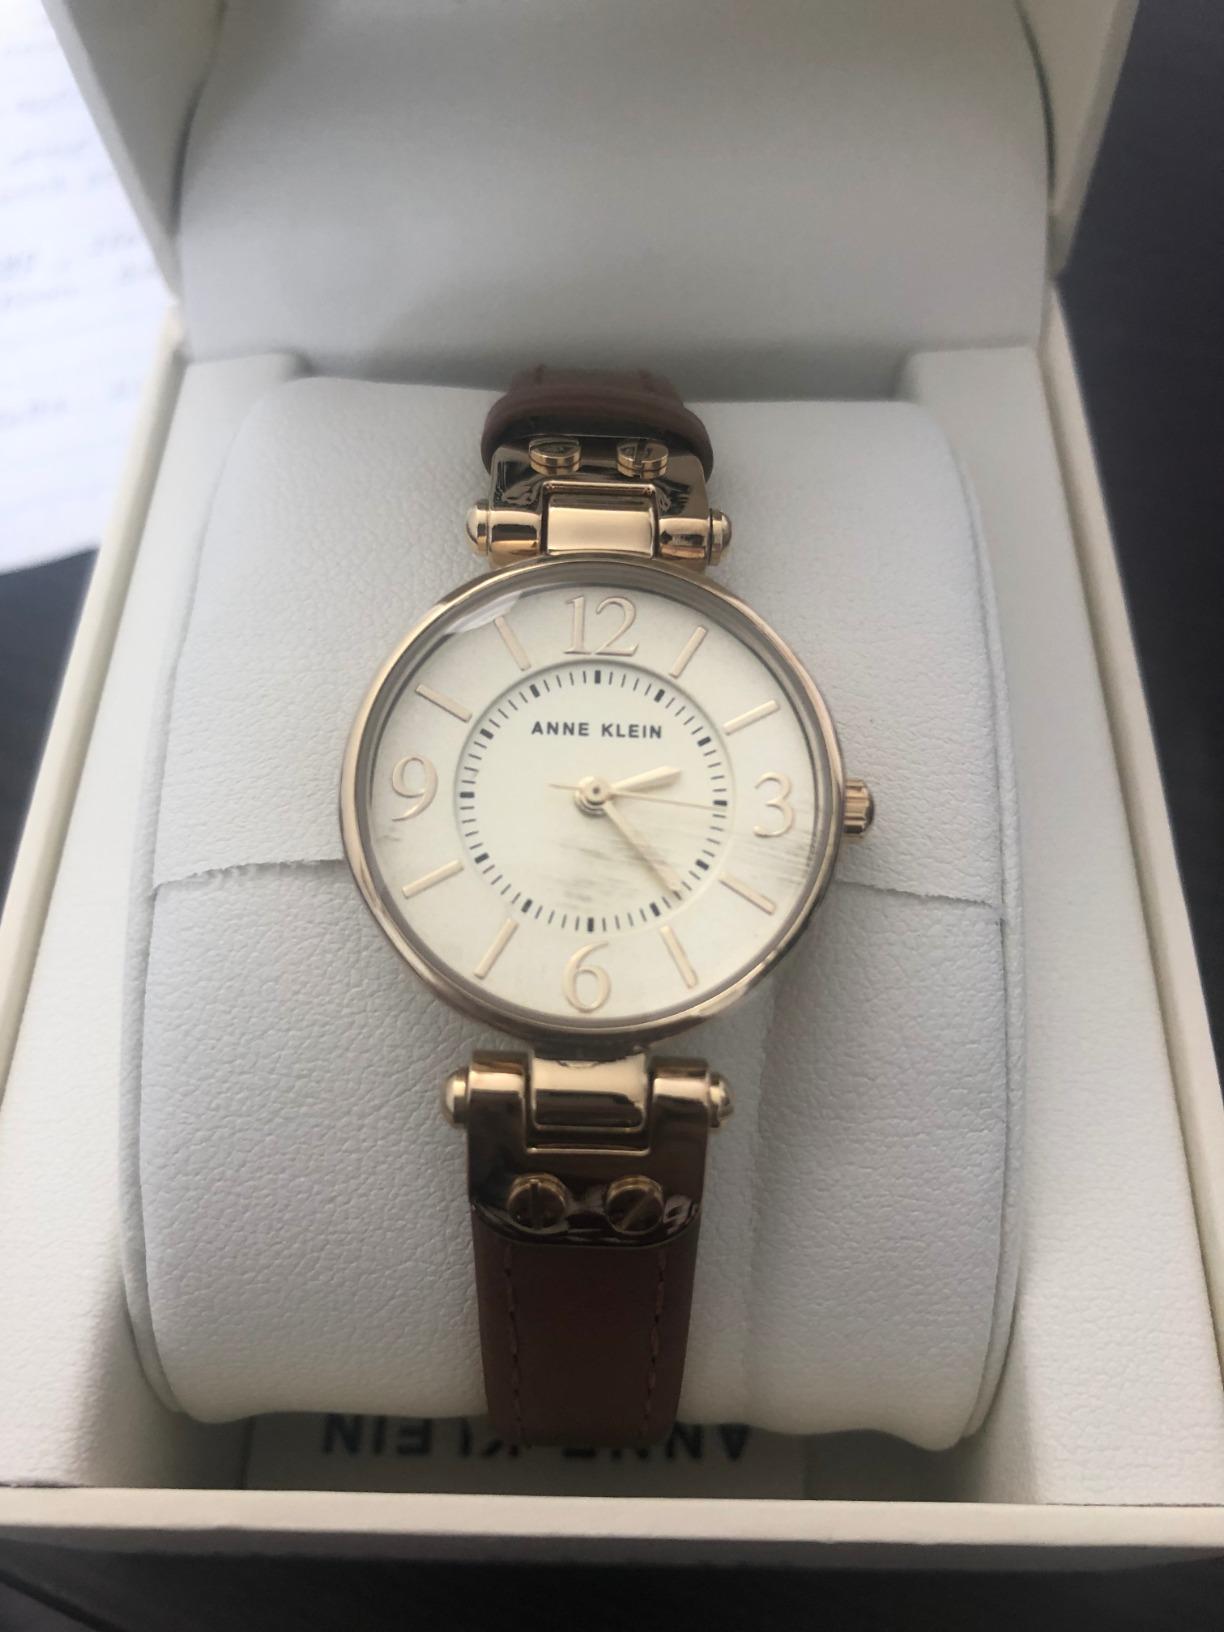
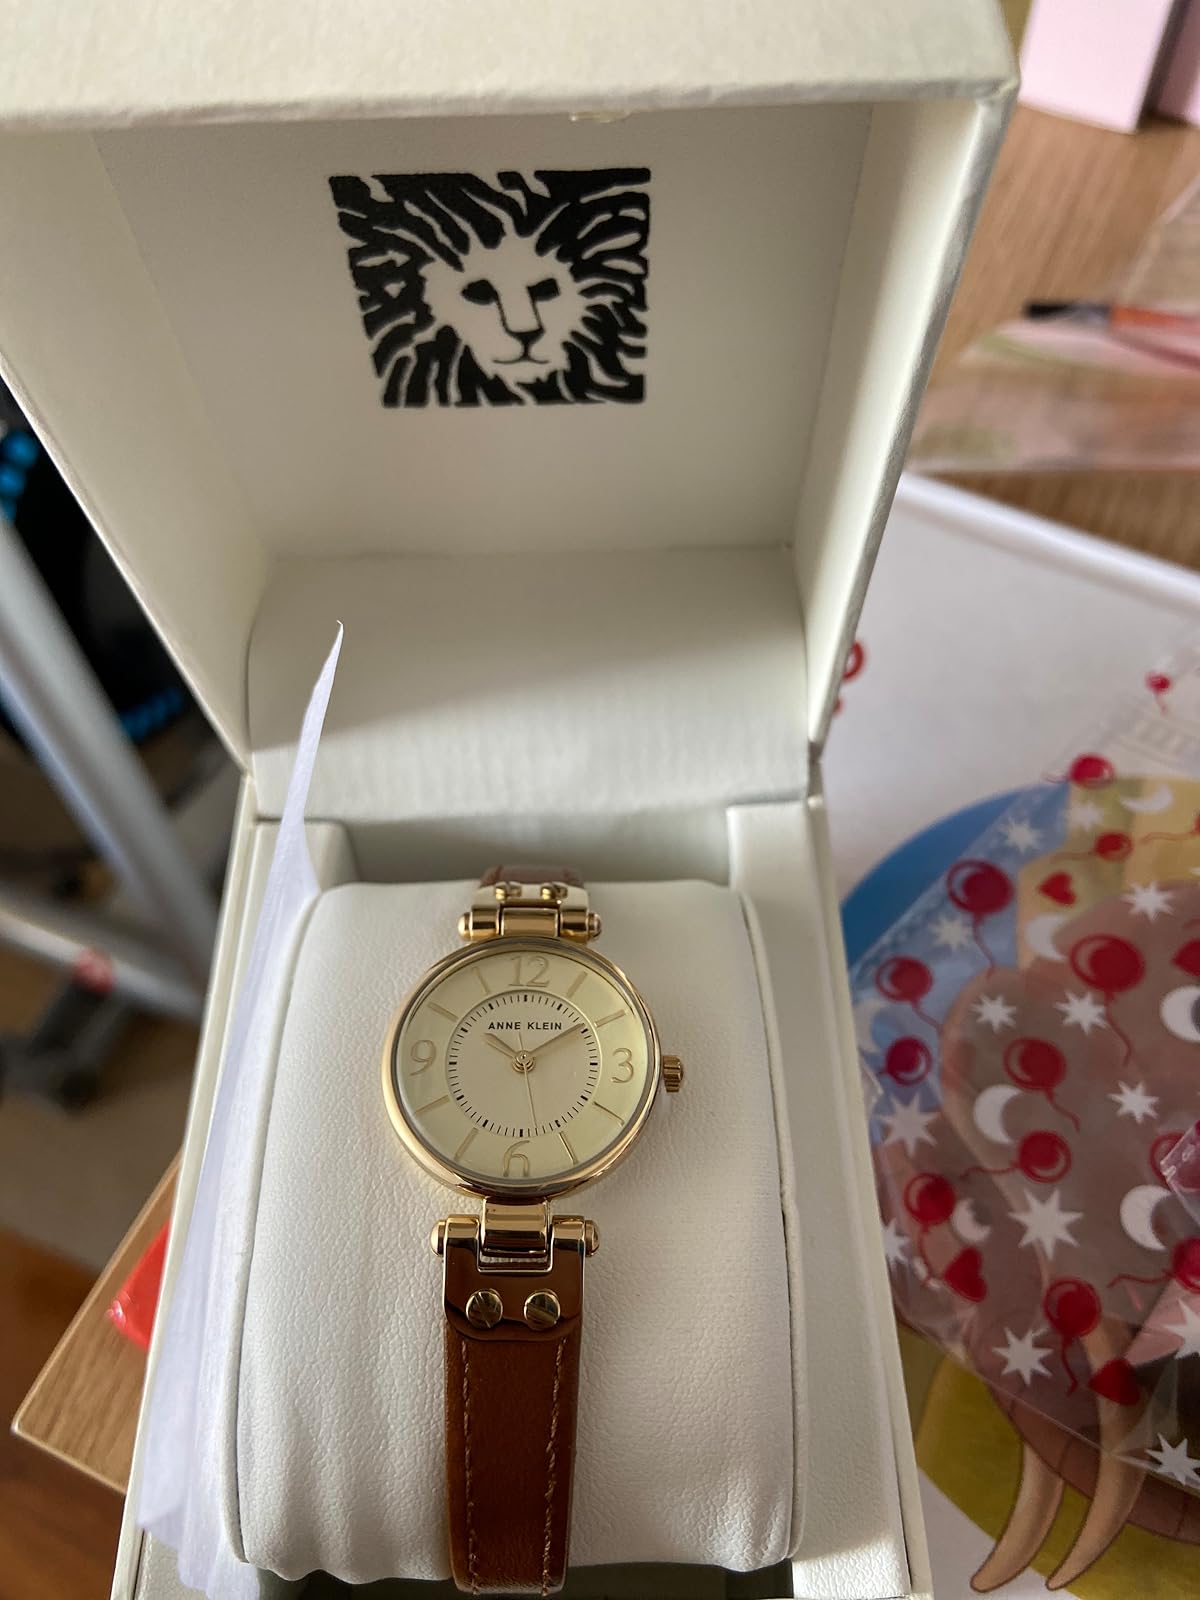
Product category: accessories_watch
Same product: yes